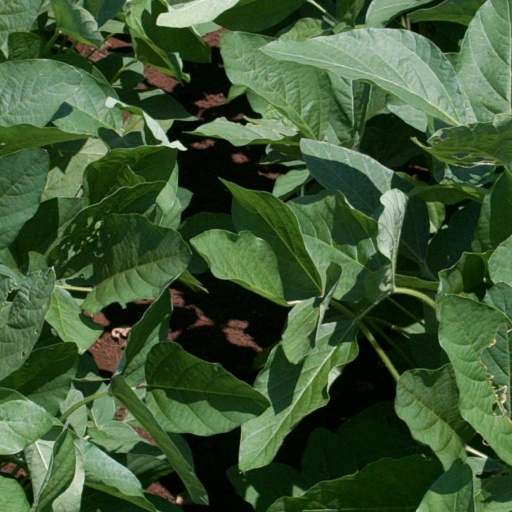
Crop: soybean